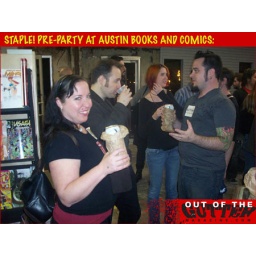
Friends in low places: The OOTG brown bag